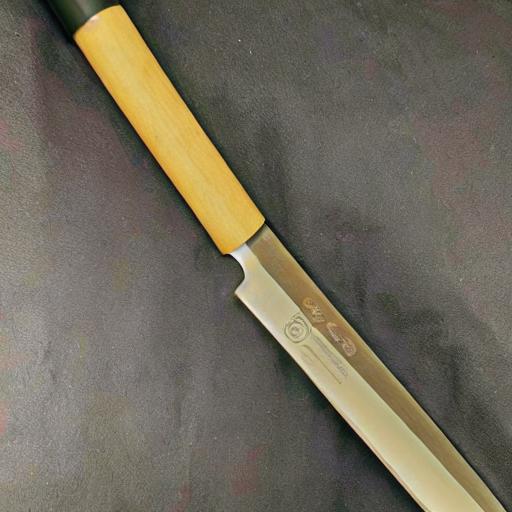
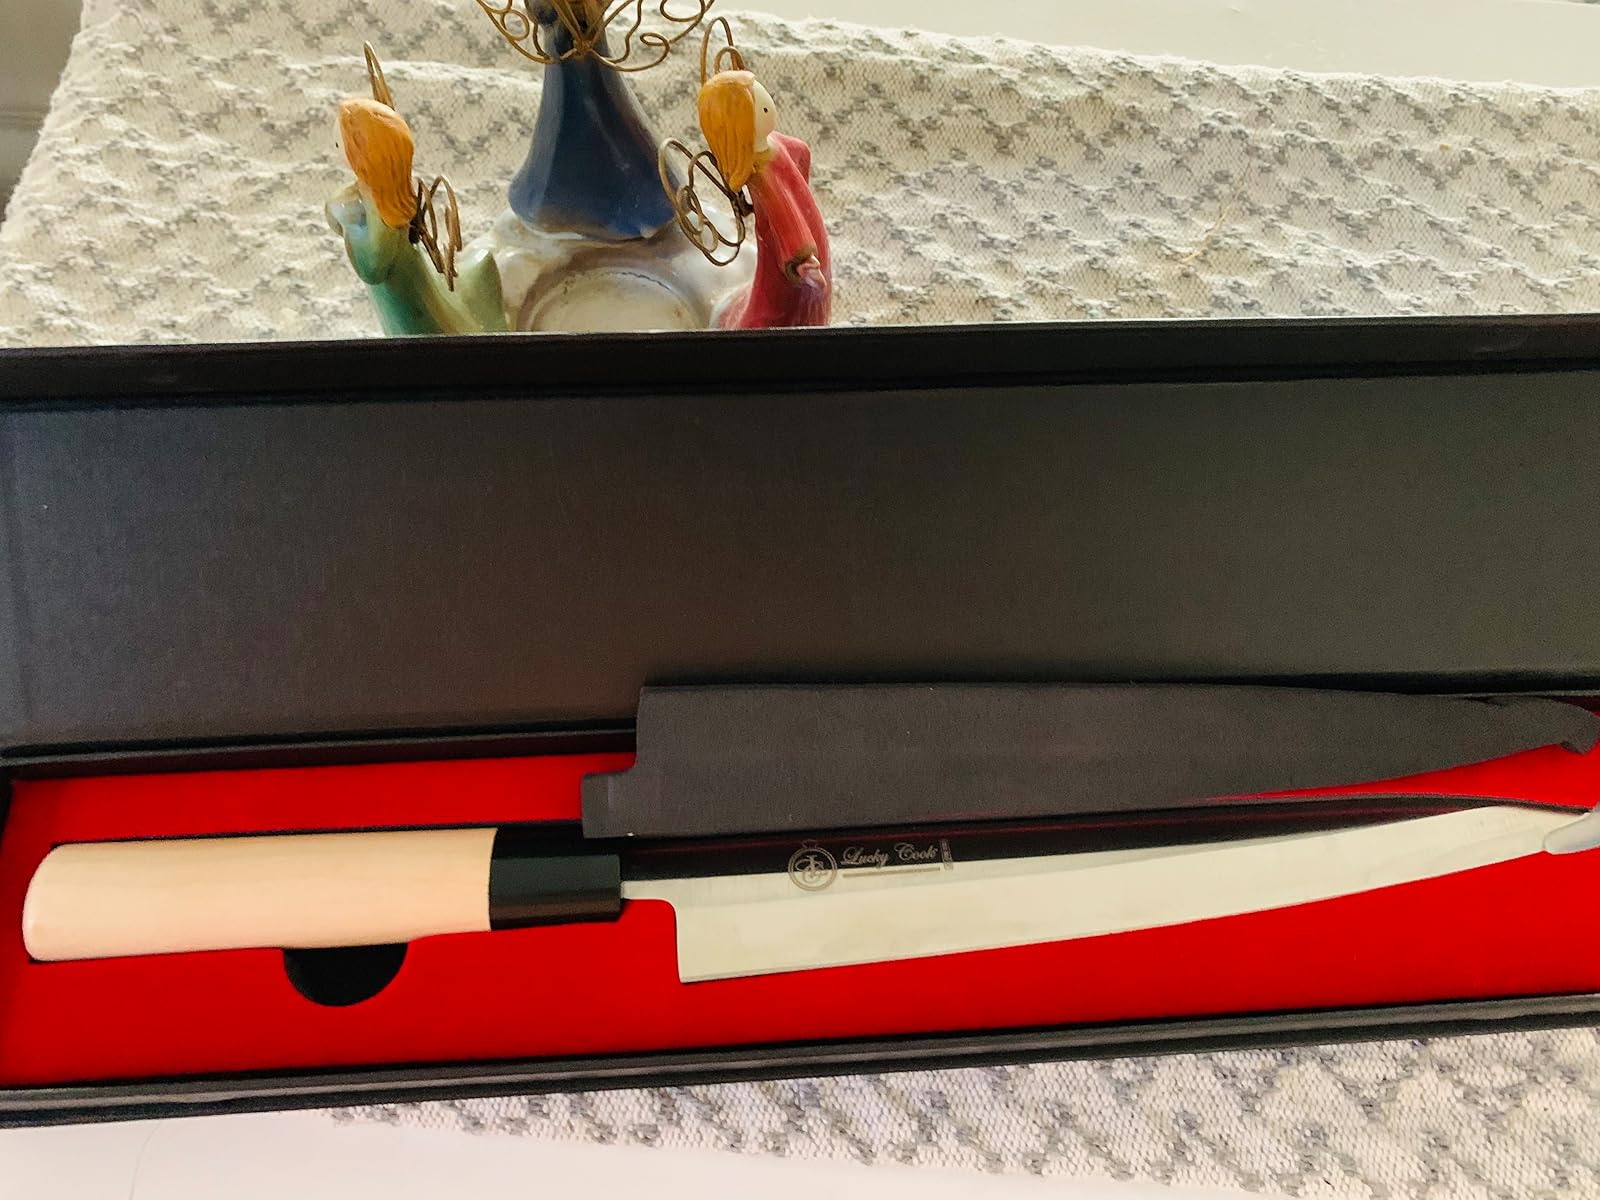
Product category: items_knife
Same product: no